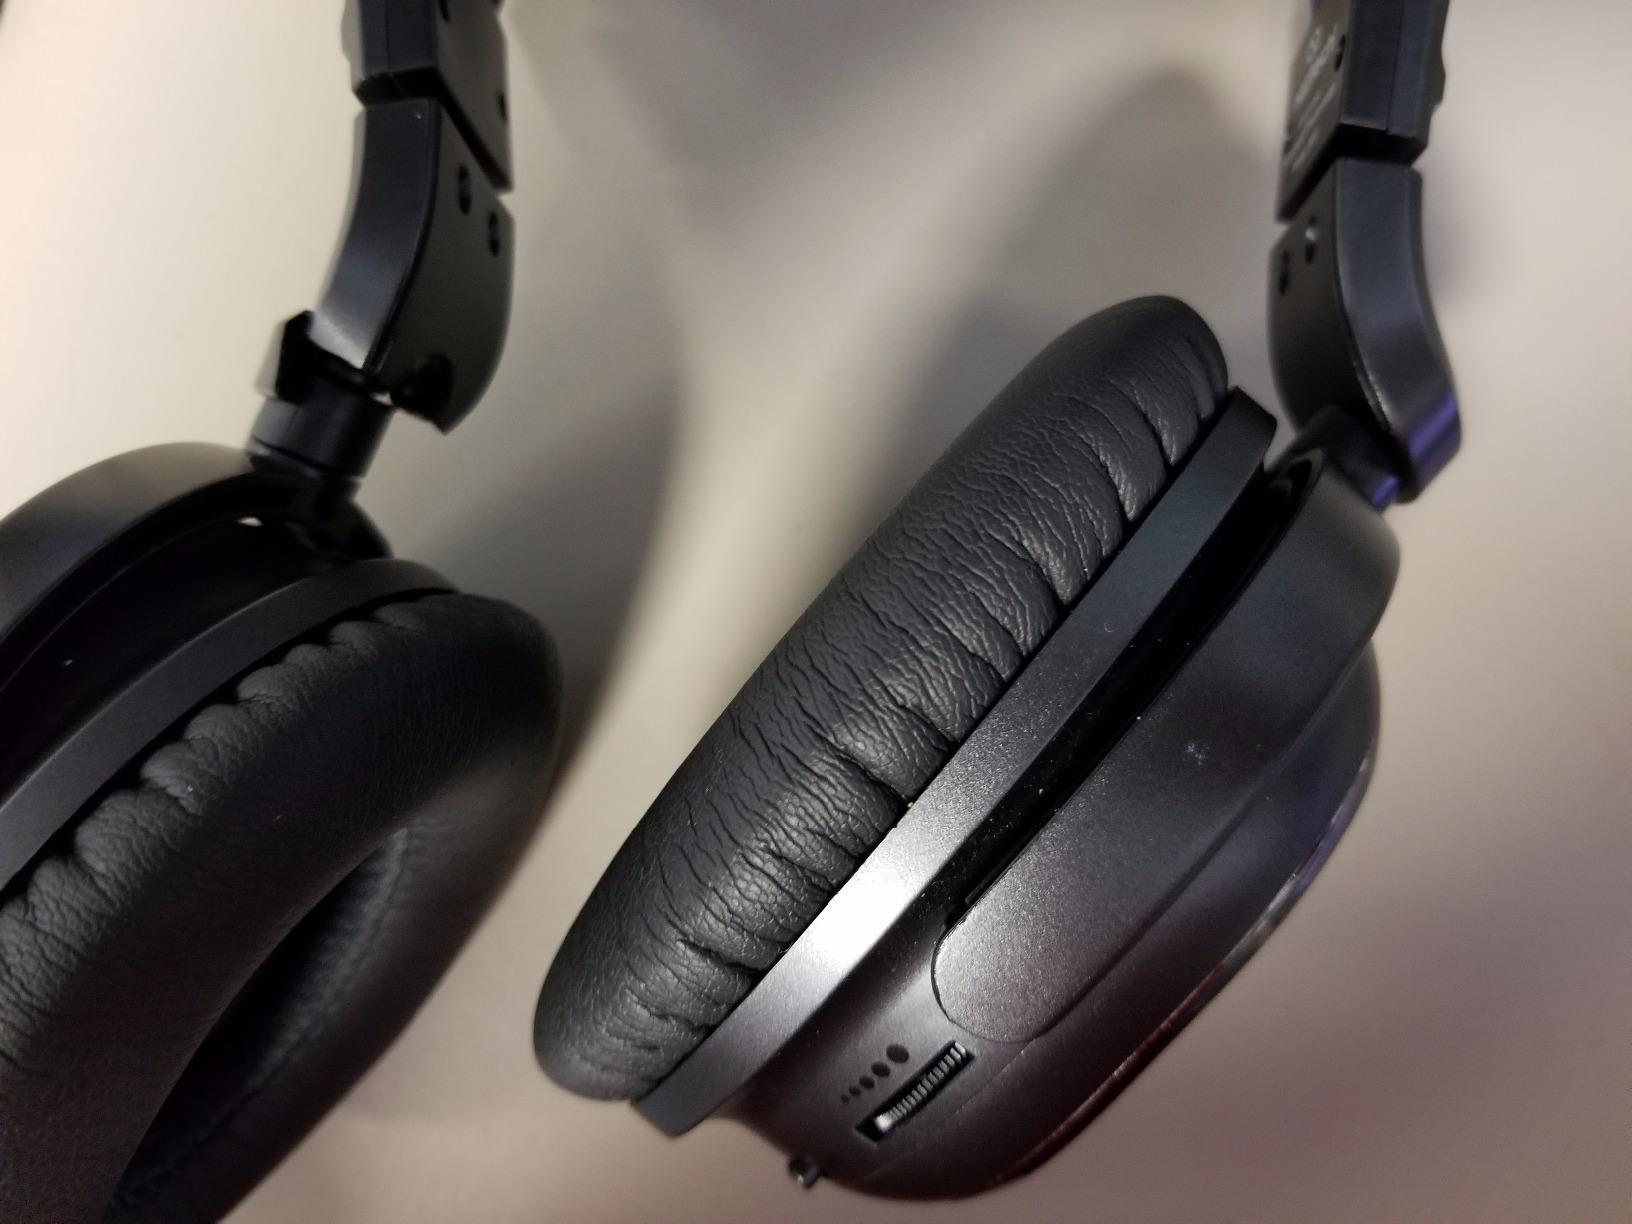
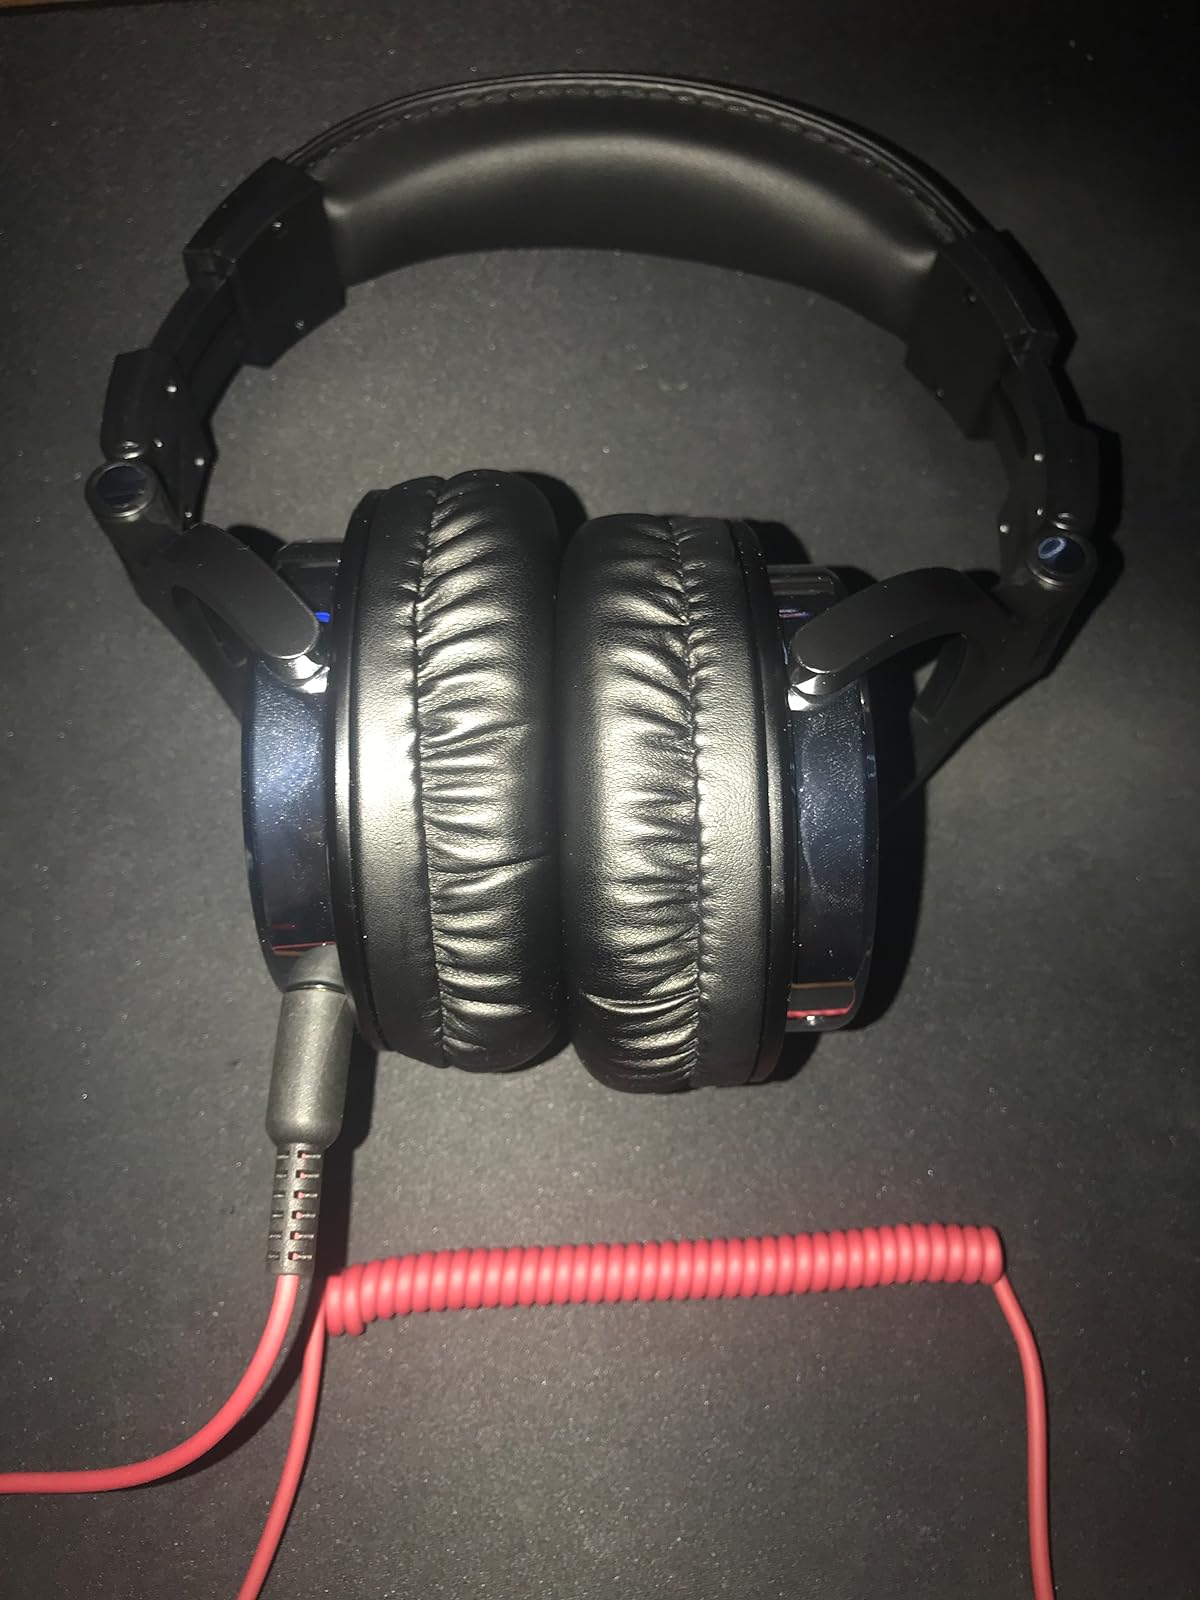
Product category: headphones
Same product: no